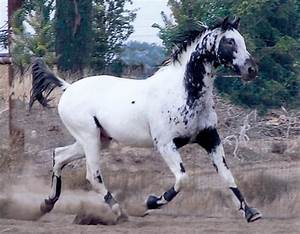
Label: horse